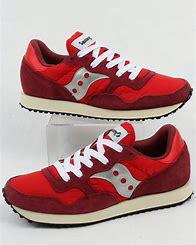
Brand: Saucony
Model: DXN